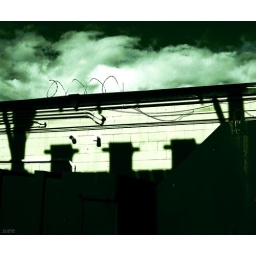
...a wall, wire and shadows seen on a Sunny Sunday afternoon in Esquimalt, BC. the black and white version!